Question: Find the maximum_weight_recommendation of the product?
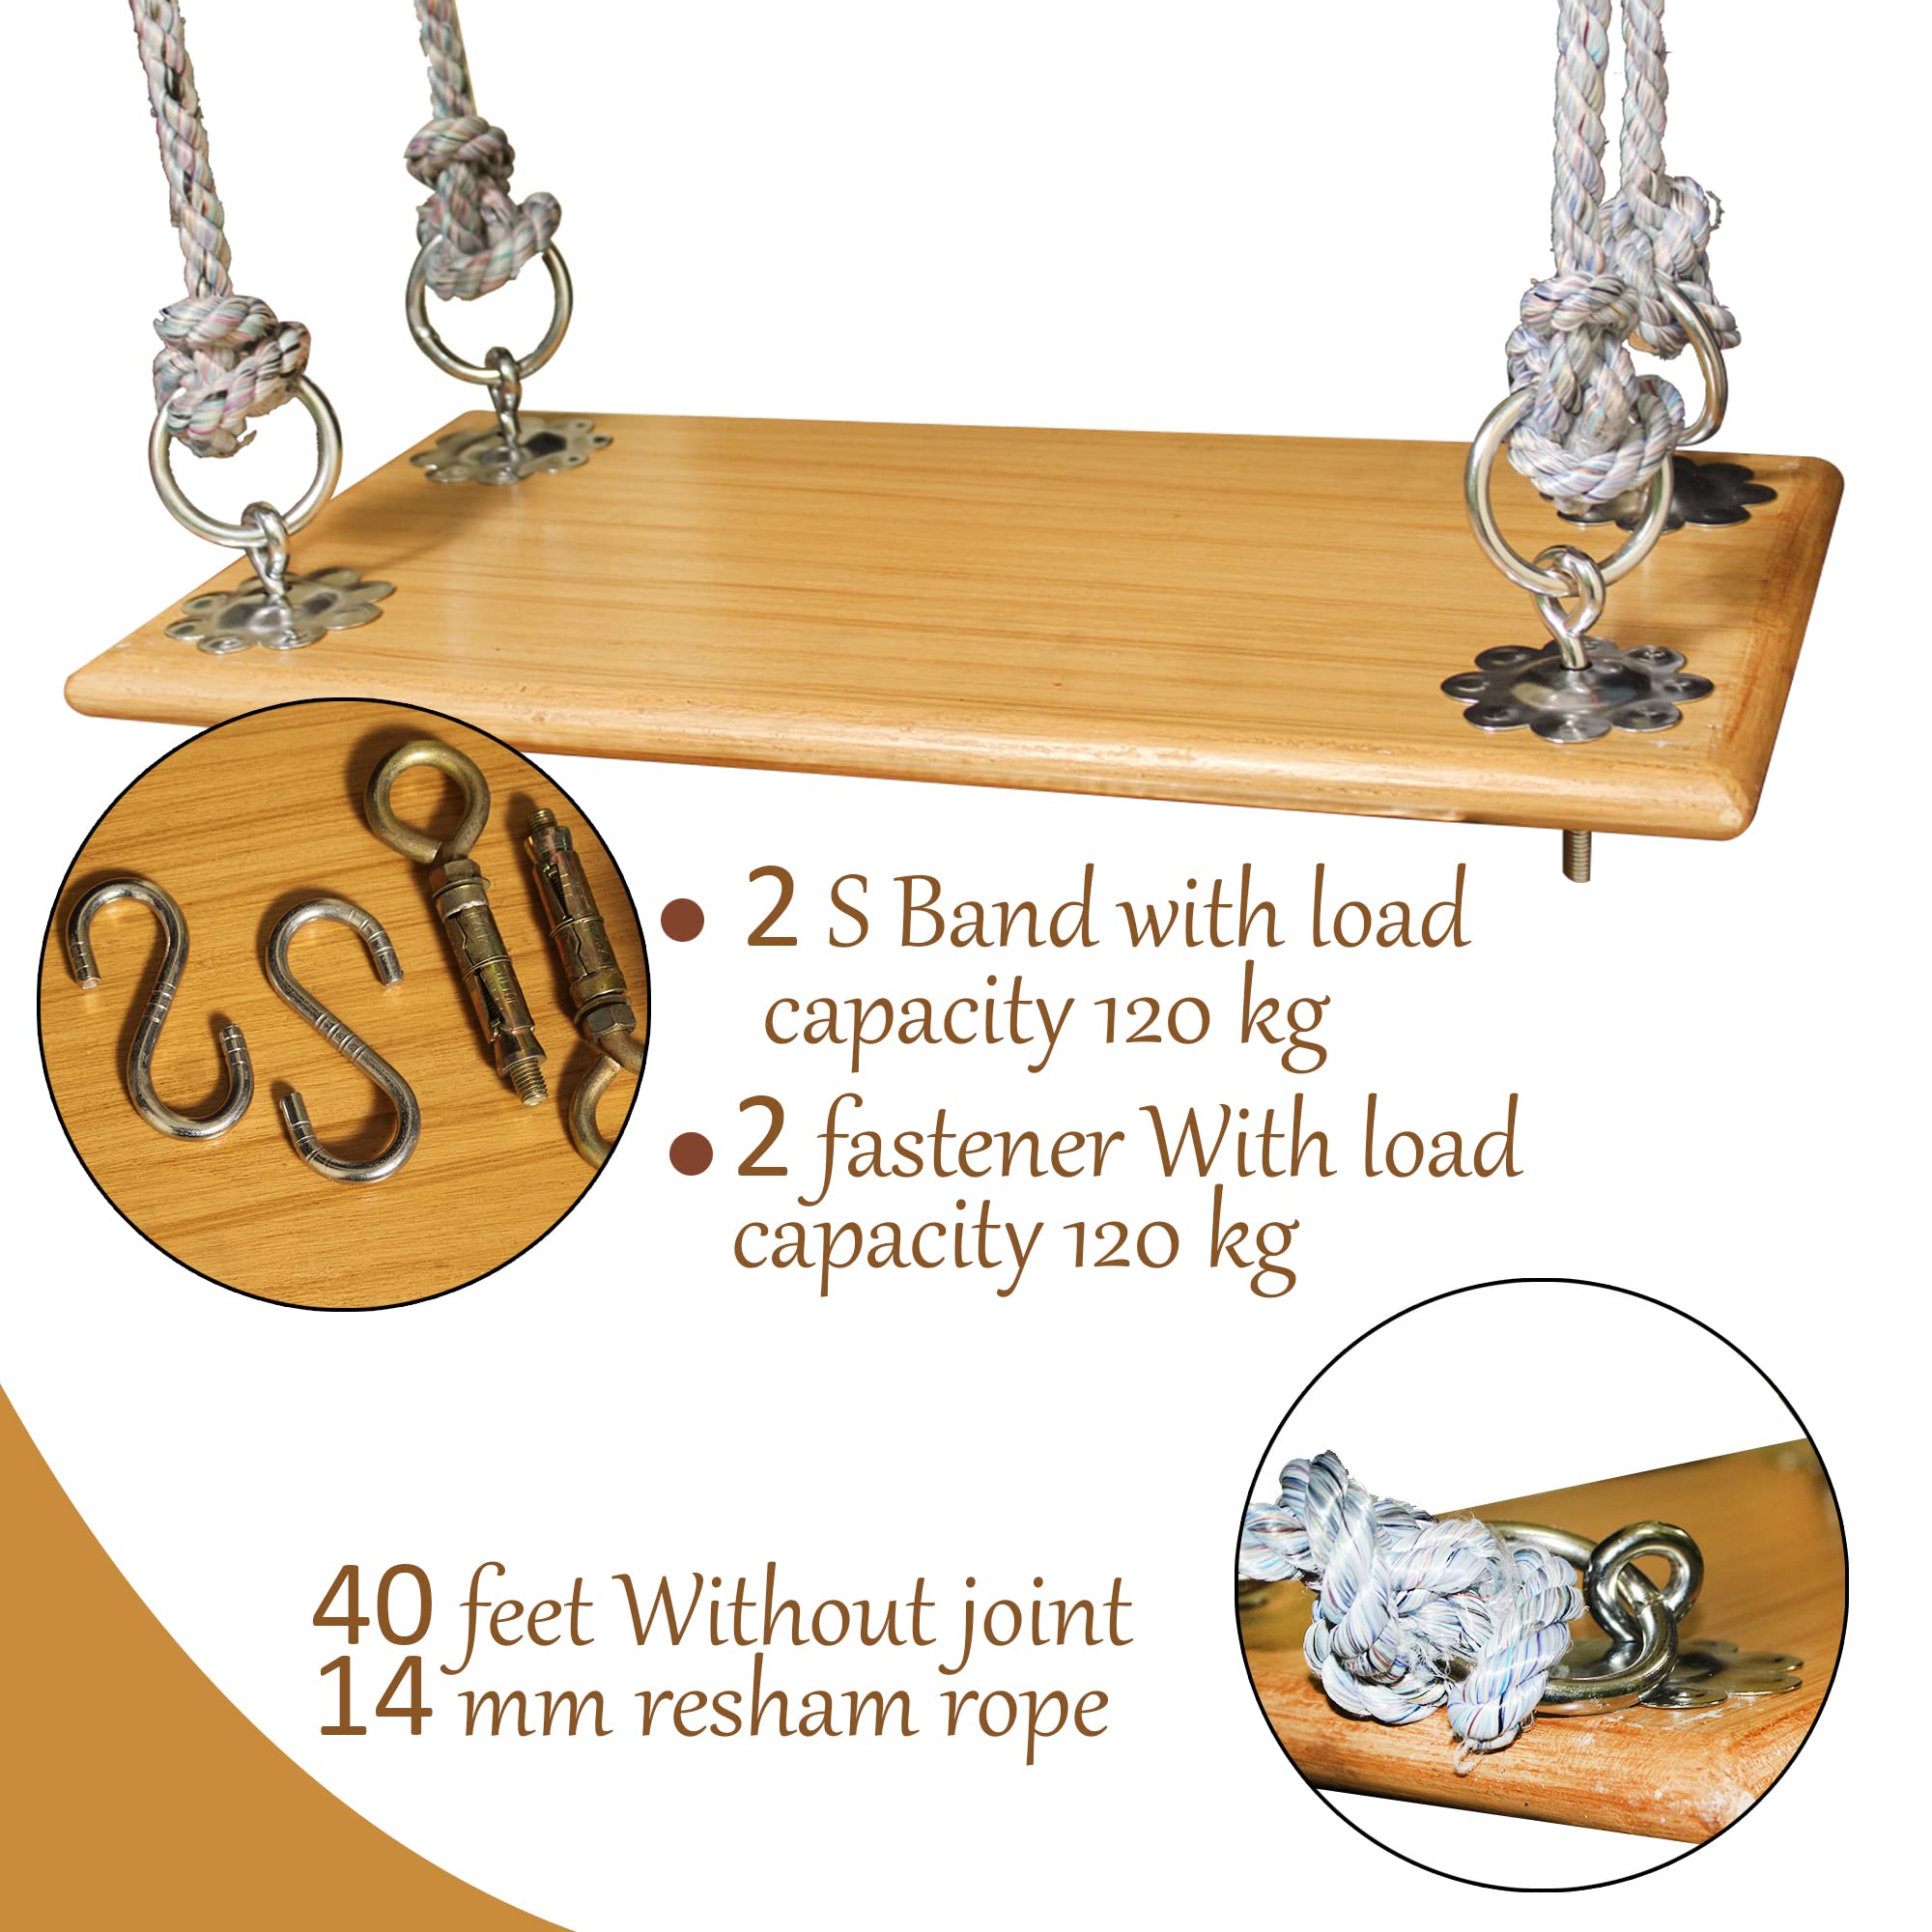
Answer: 120 kilogram